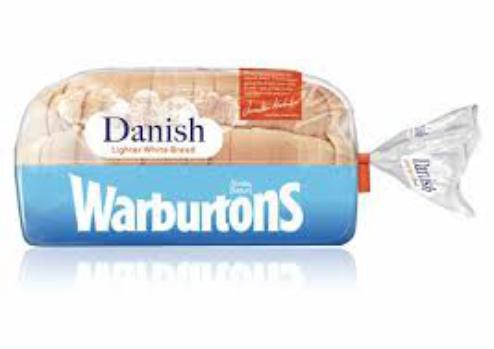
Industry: Food